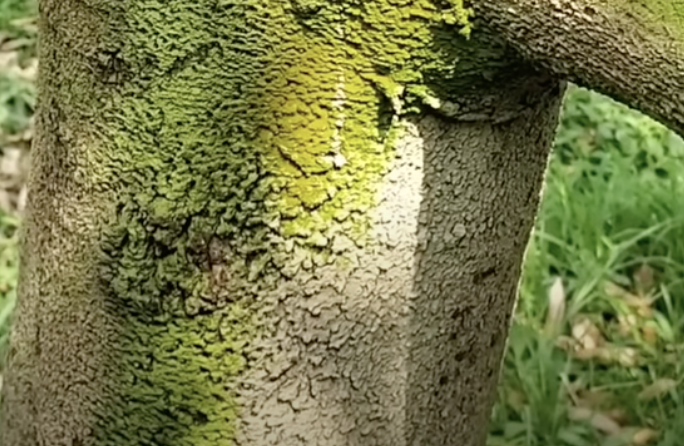
Label: pink_disease